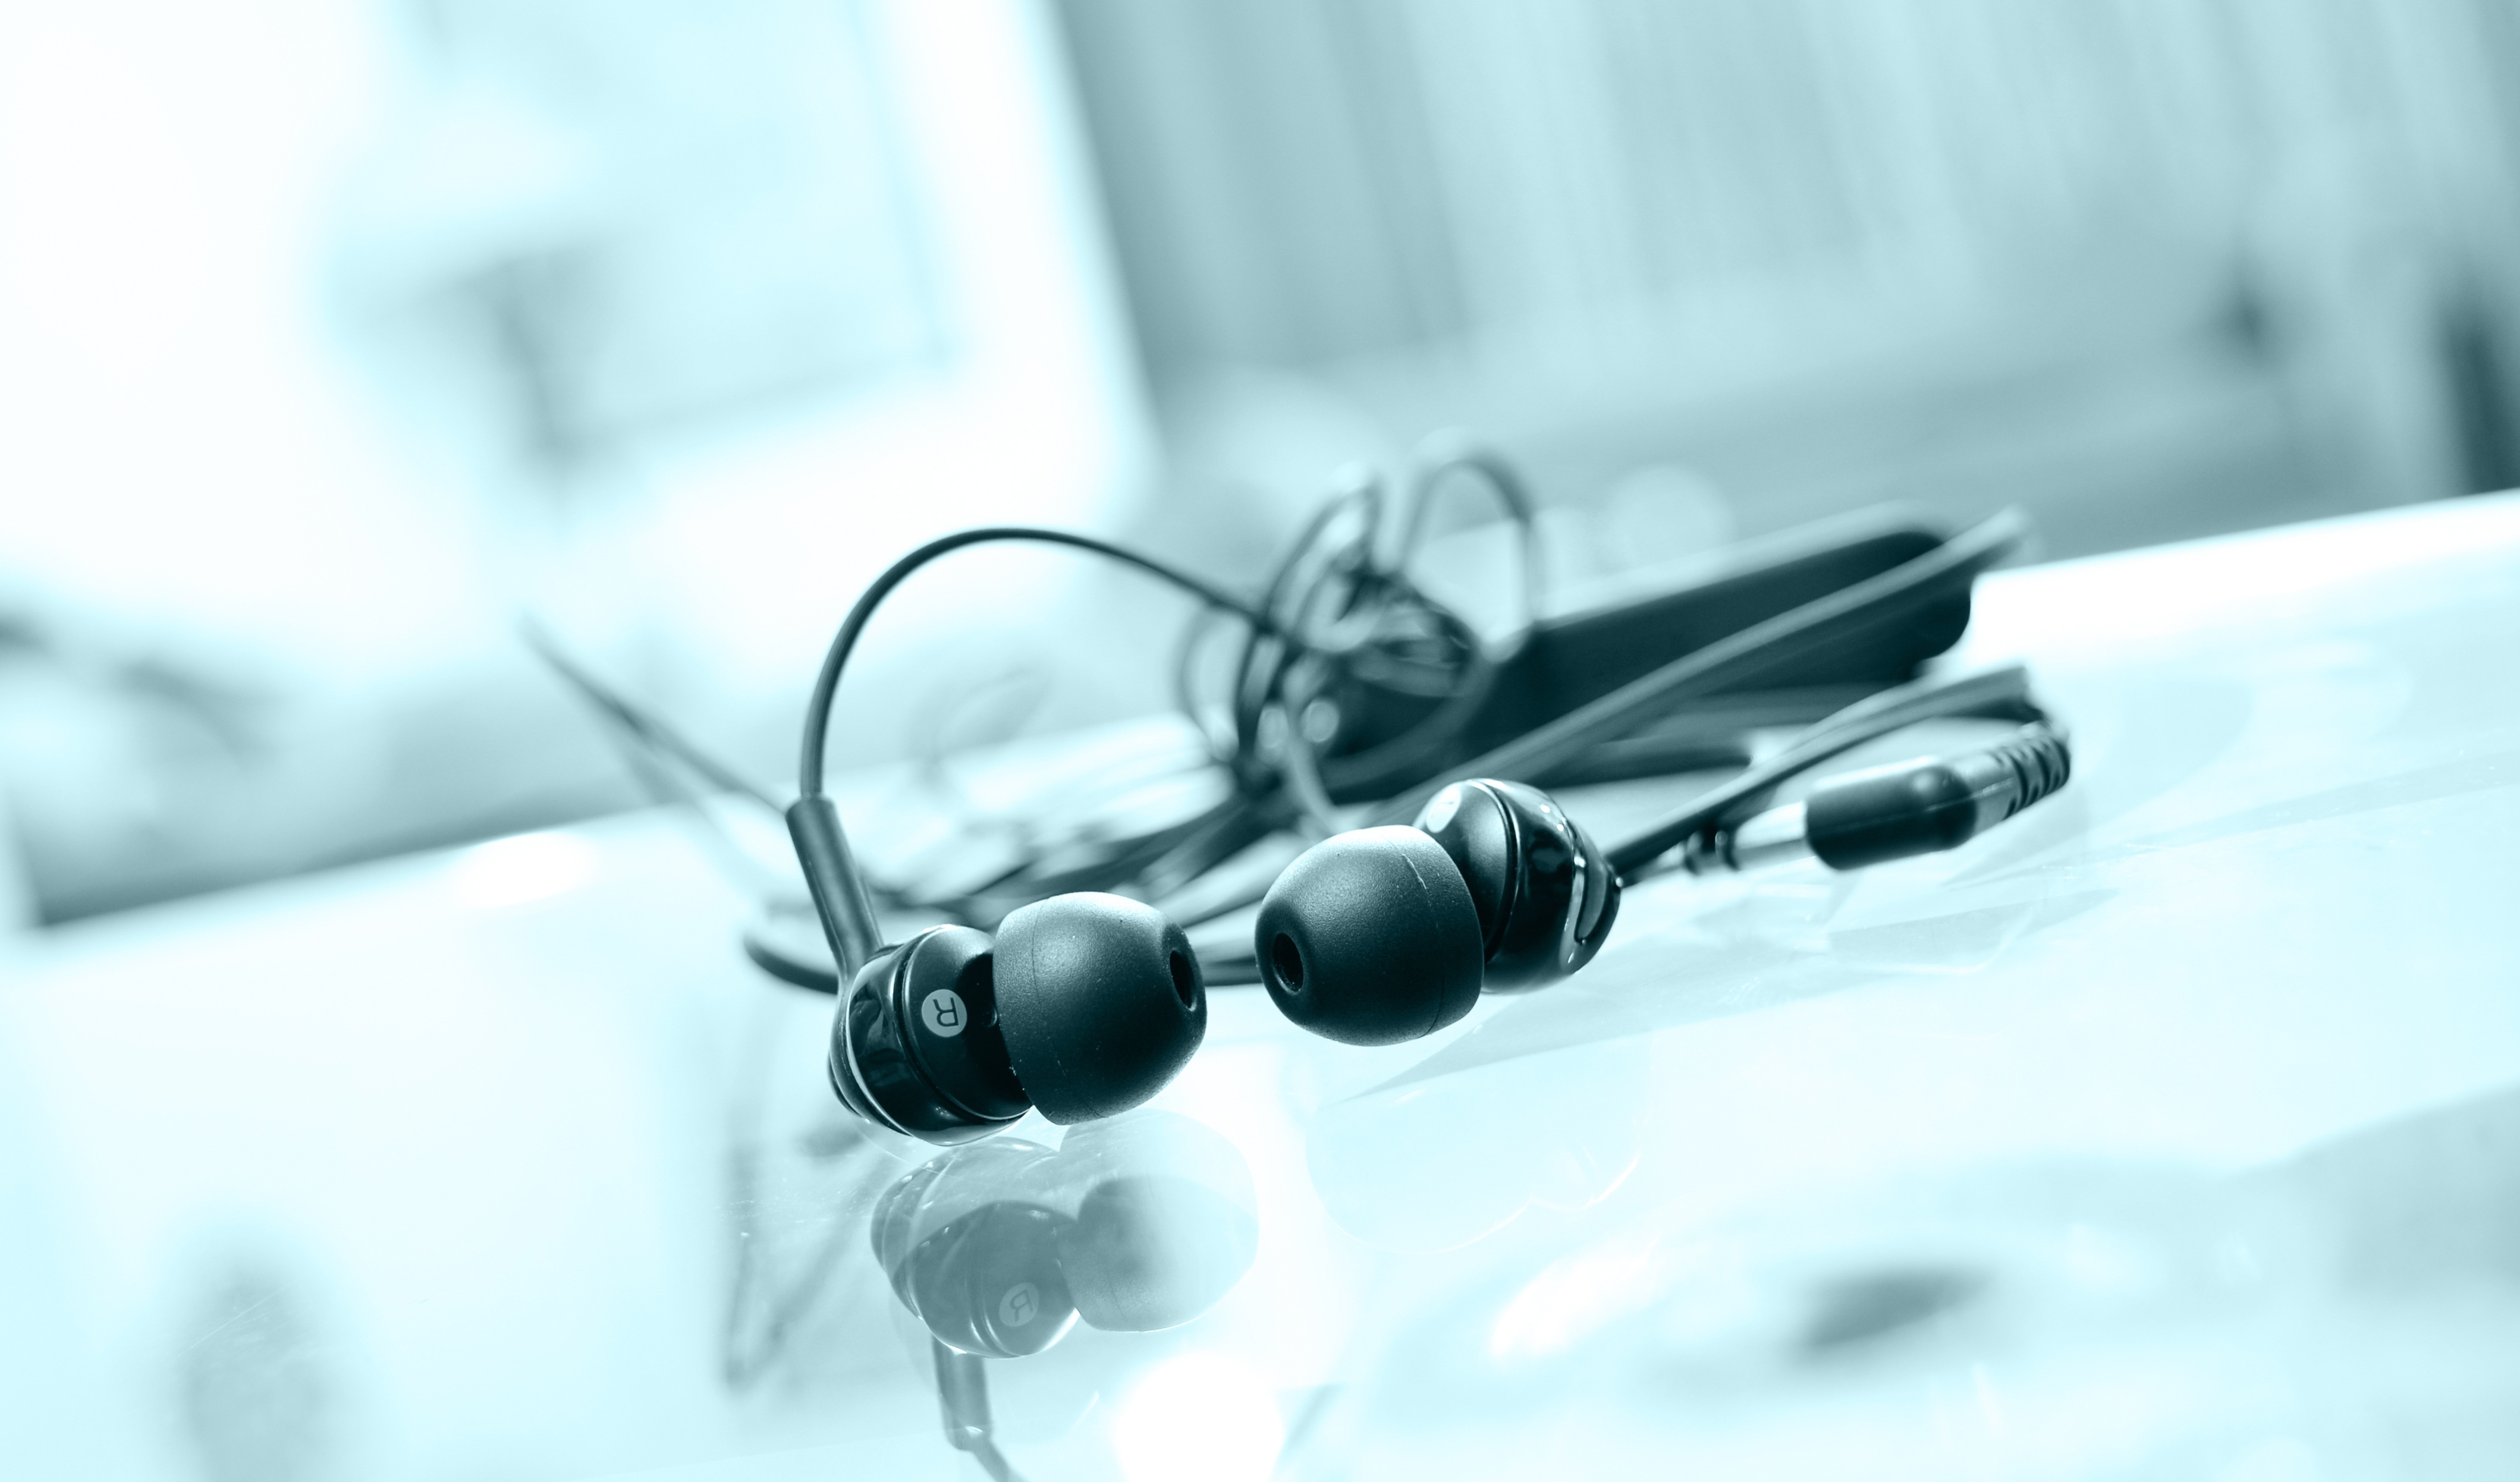
mobile, music, black and white, technology, wire, equipment, communication, gadget, device, close up, audio, musical, glasses, headset, volume, listen, entertainment, earphones, accessory, personal, macro photography